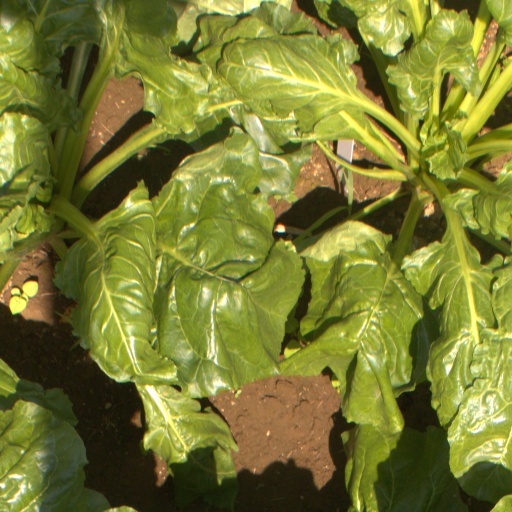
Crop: sugar beet